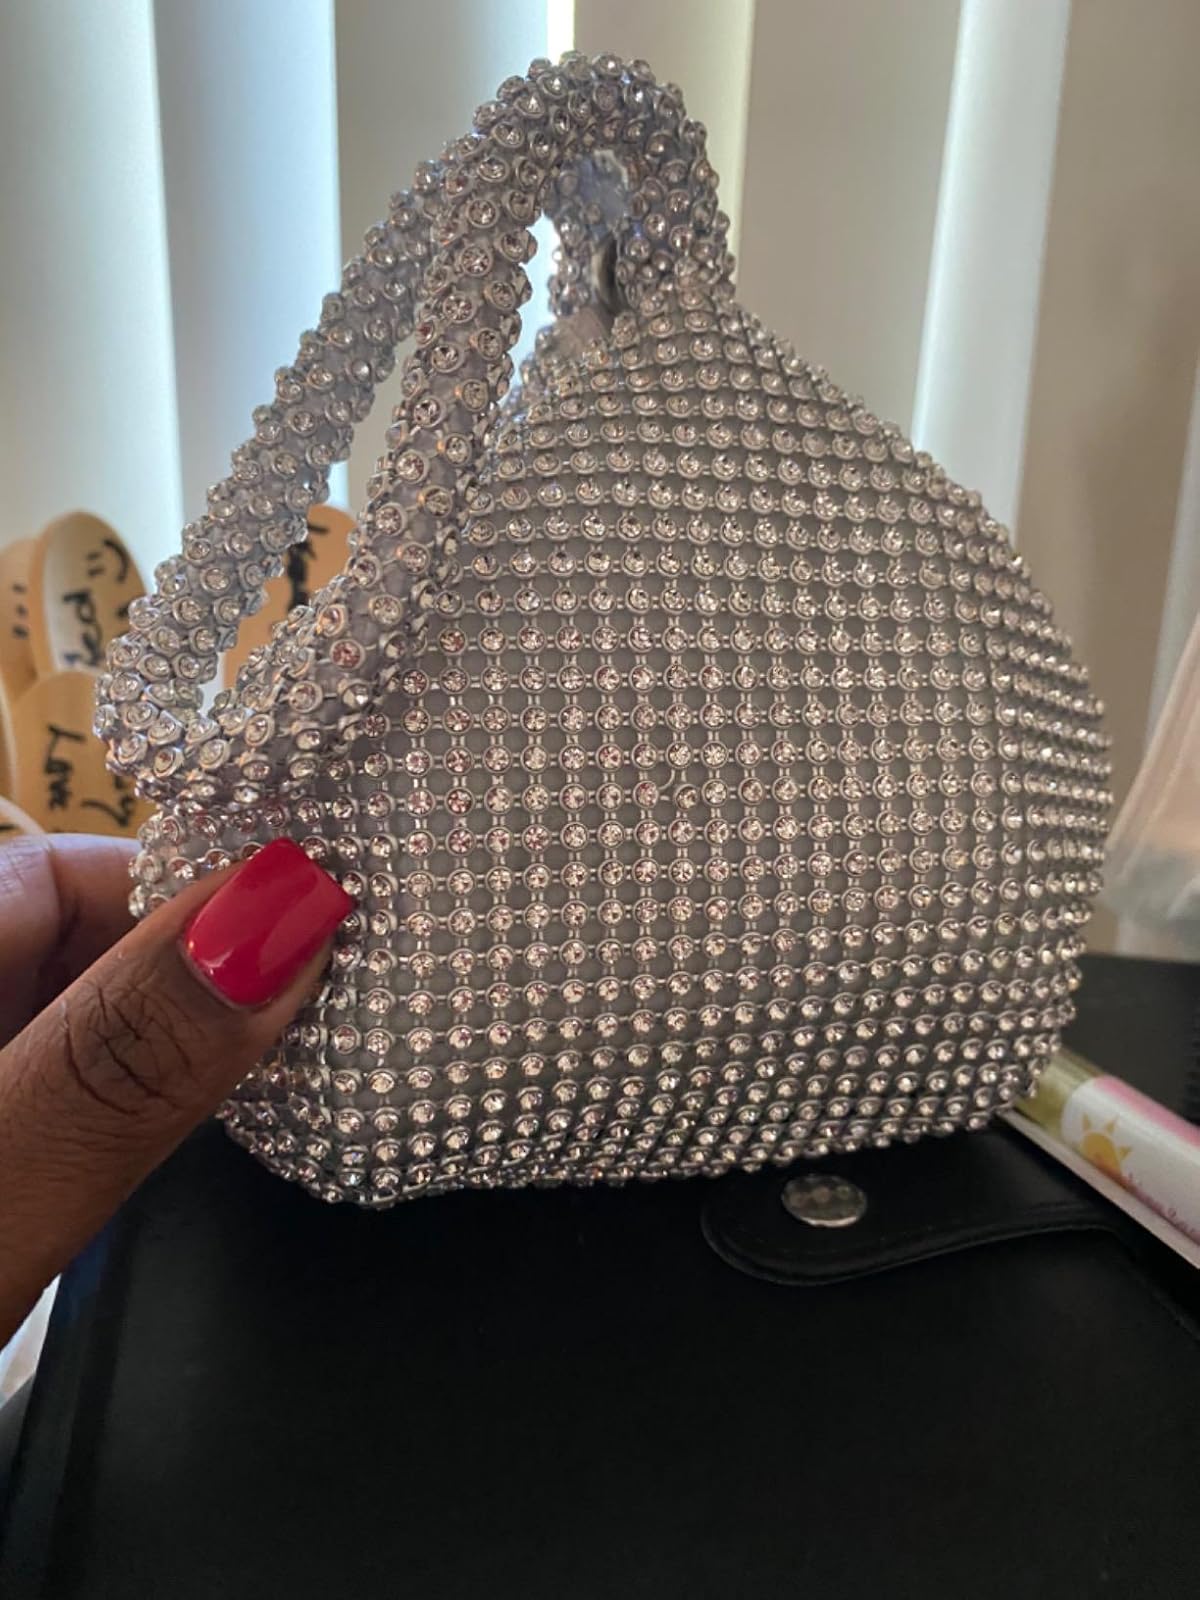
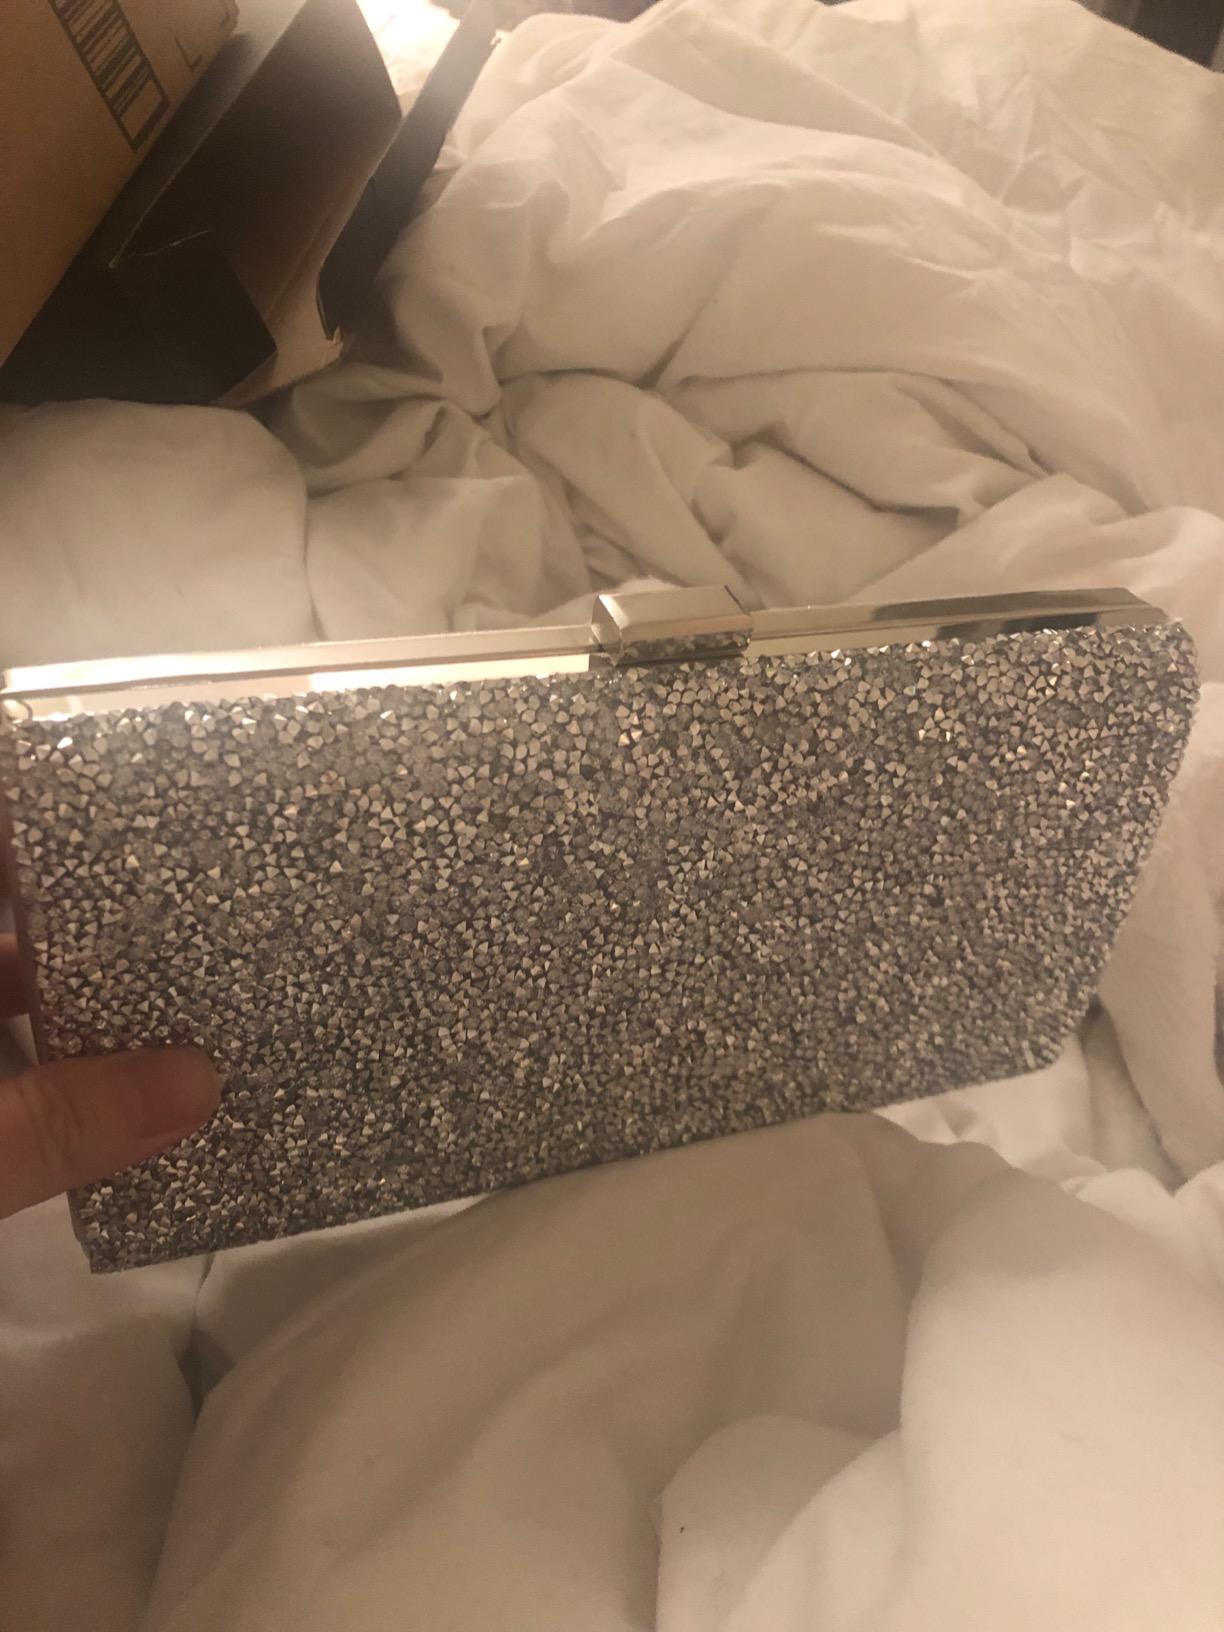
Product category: accessories_handbag
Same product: no